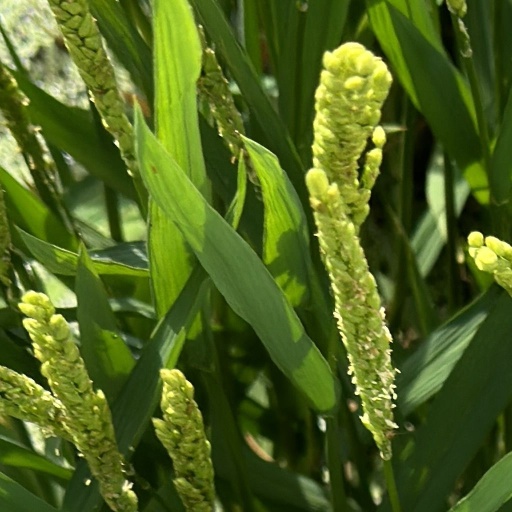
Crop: rice